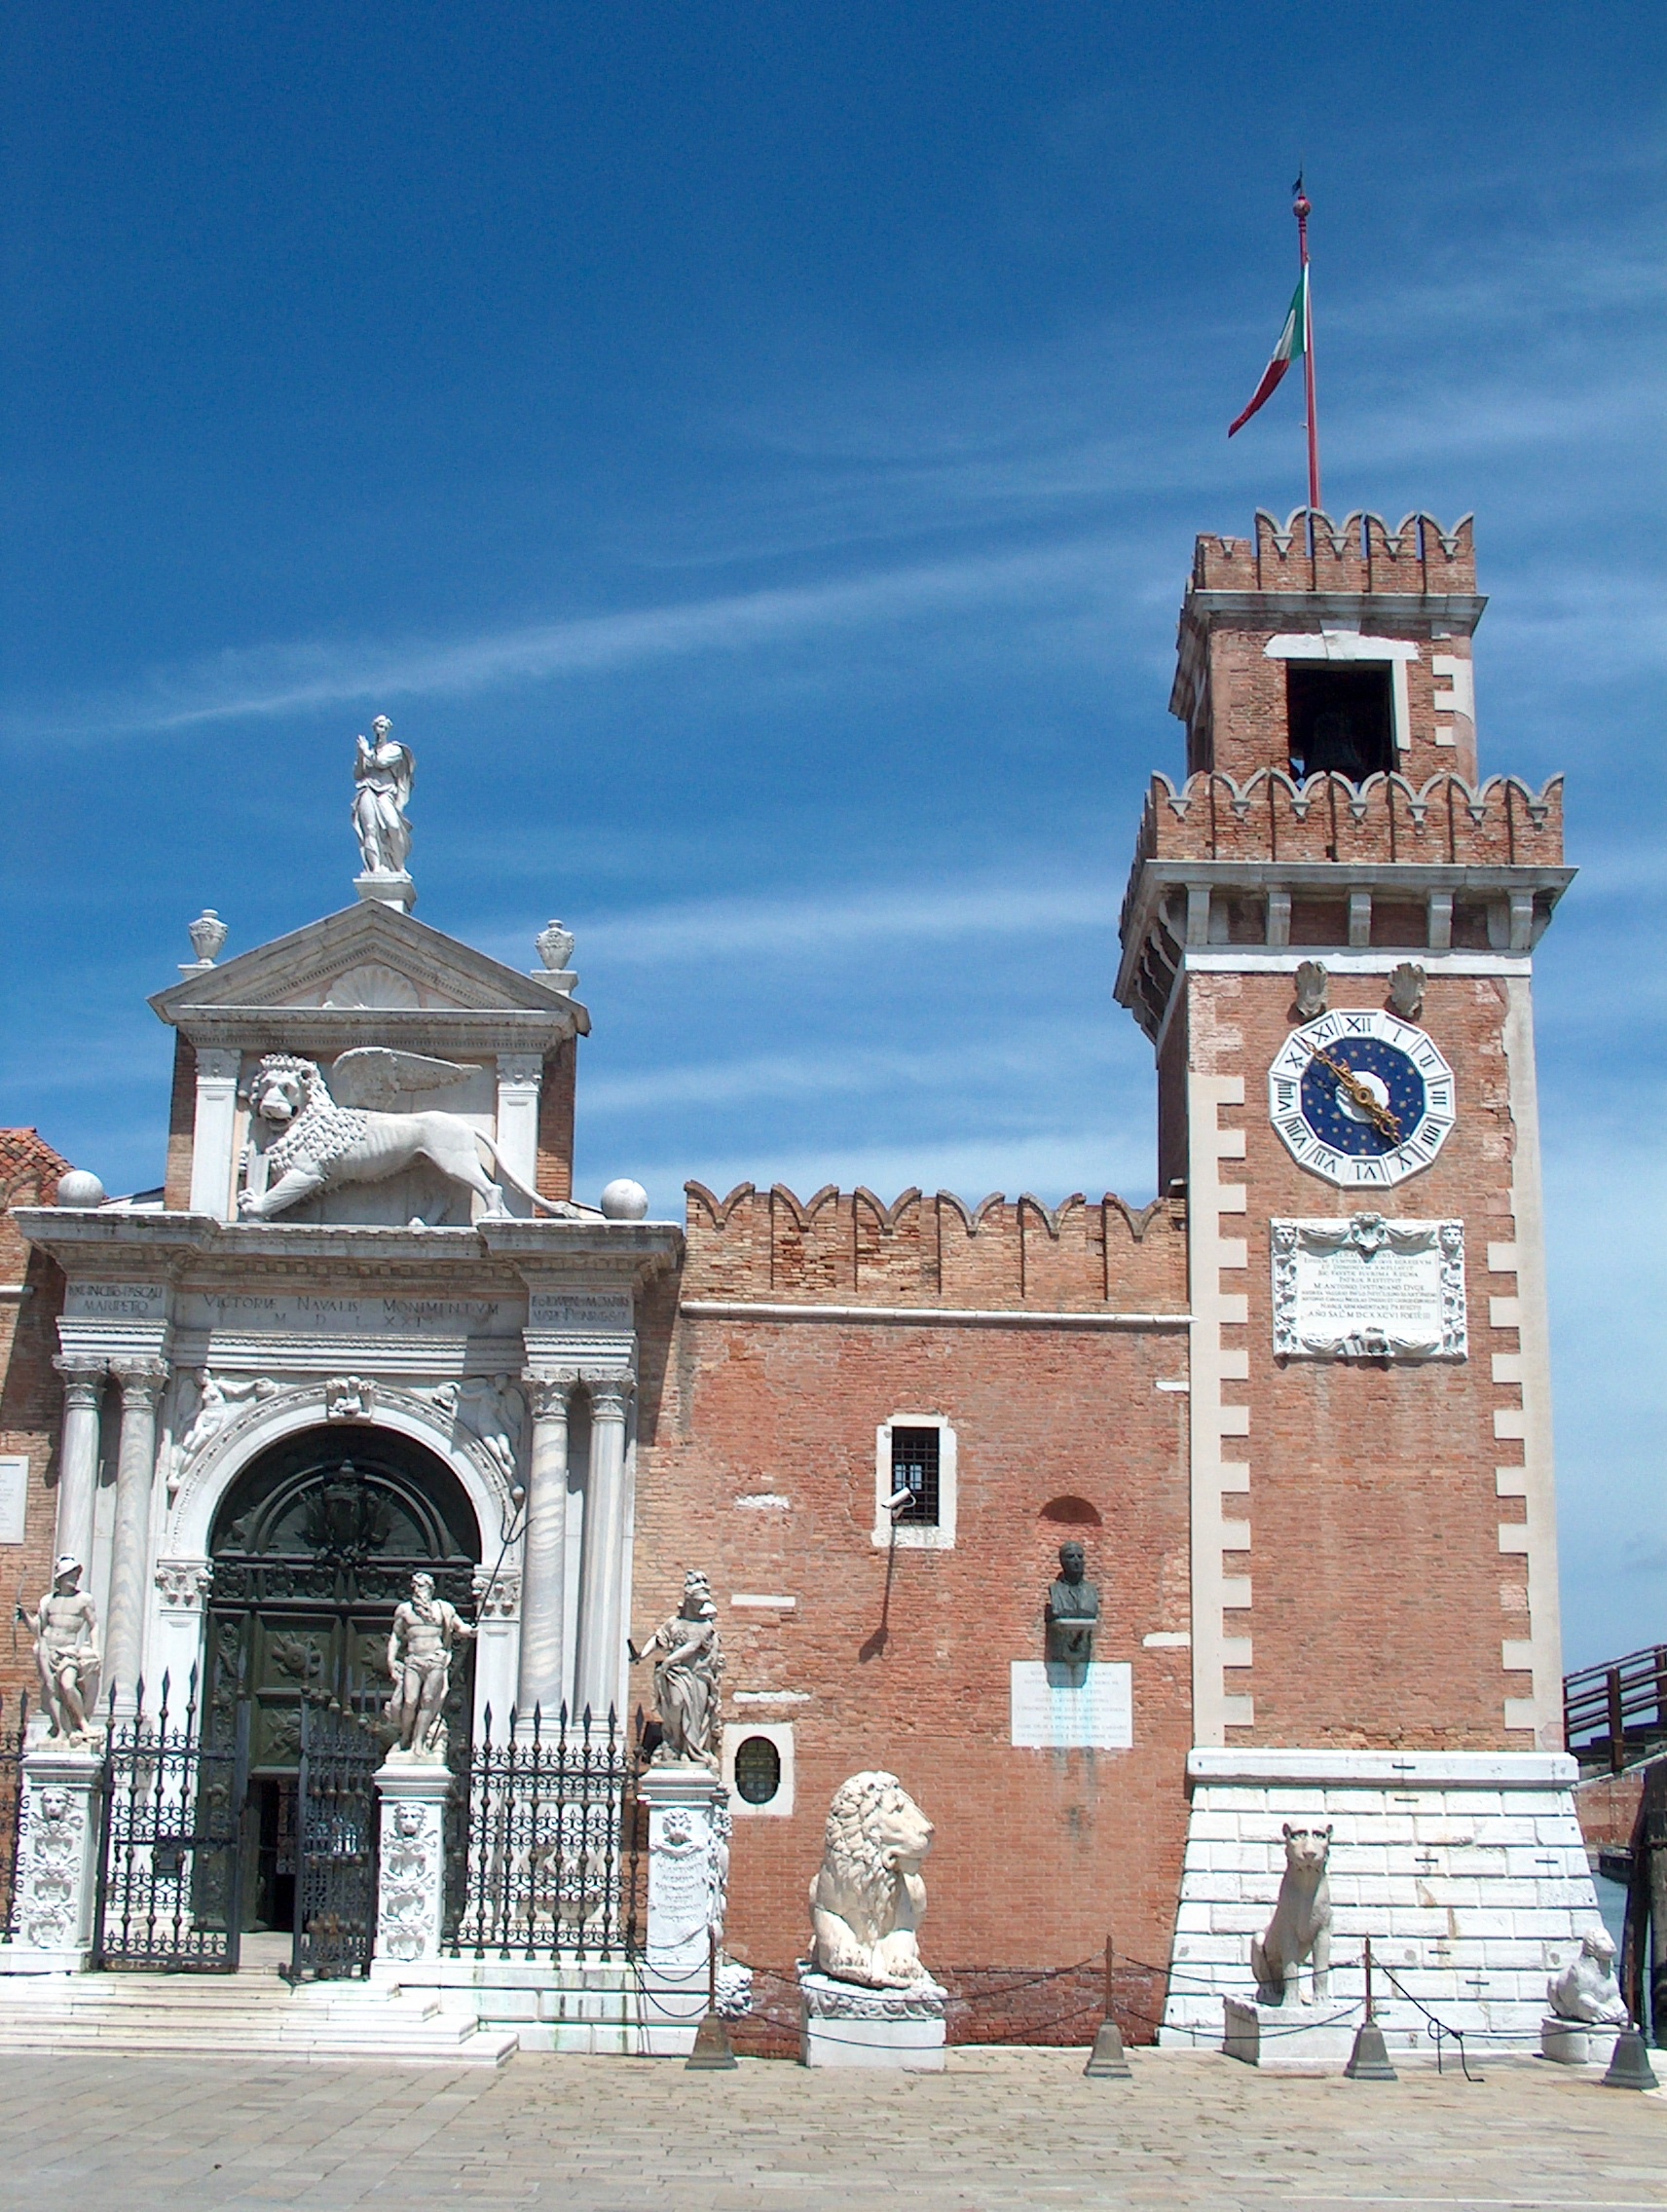
architecture, town, building, tower, landmark, facade, venice, church, tourism, place of worship, clock tower, bell tower, monastery, ancient history